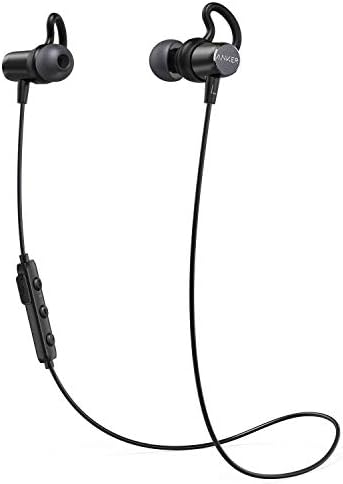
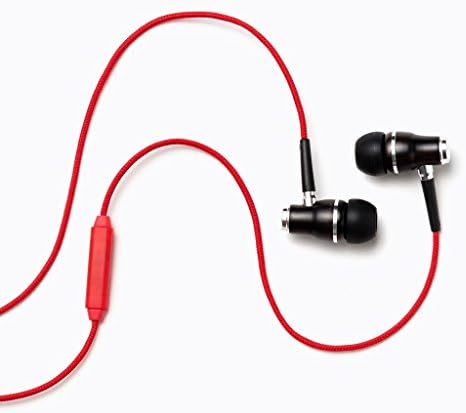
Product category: headphones
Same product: no